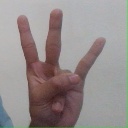
अक्षर: क्ष